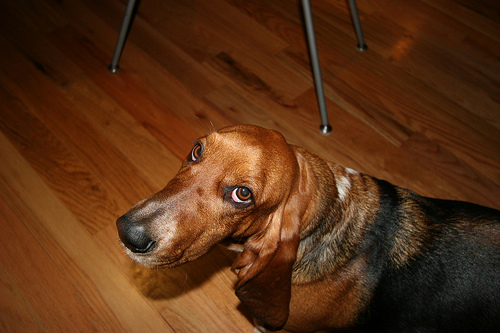
Breed: basset_hound